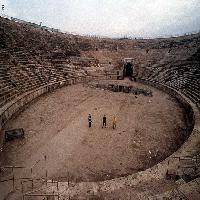
Weather: cloudy or overcast